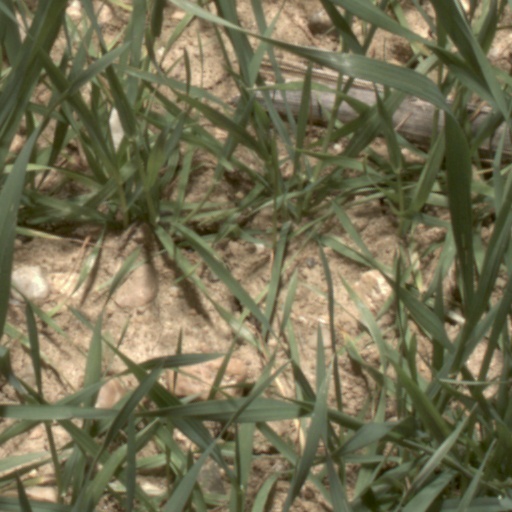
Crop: wheat